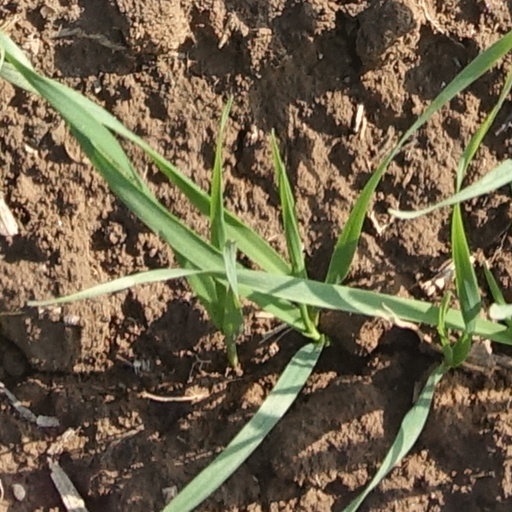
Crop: wheat